Henry Taylor (racing driver)

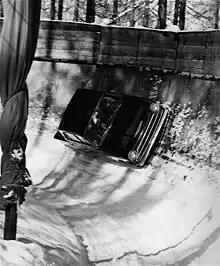
Taylor driving a Ford Cortina down the bobsleigh run at Cortina d'Ampezzo

Henry Charles Taylor (16 December 1932 – 24 October 2013) was a British racing driver from England.